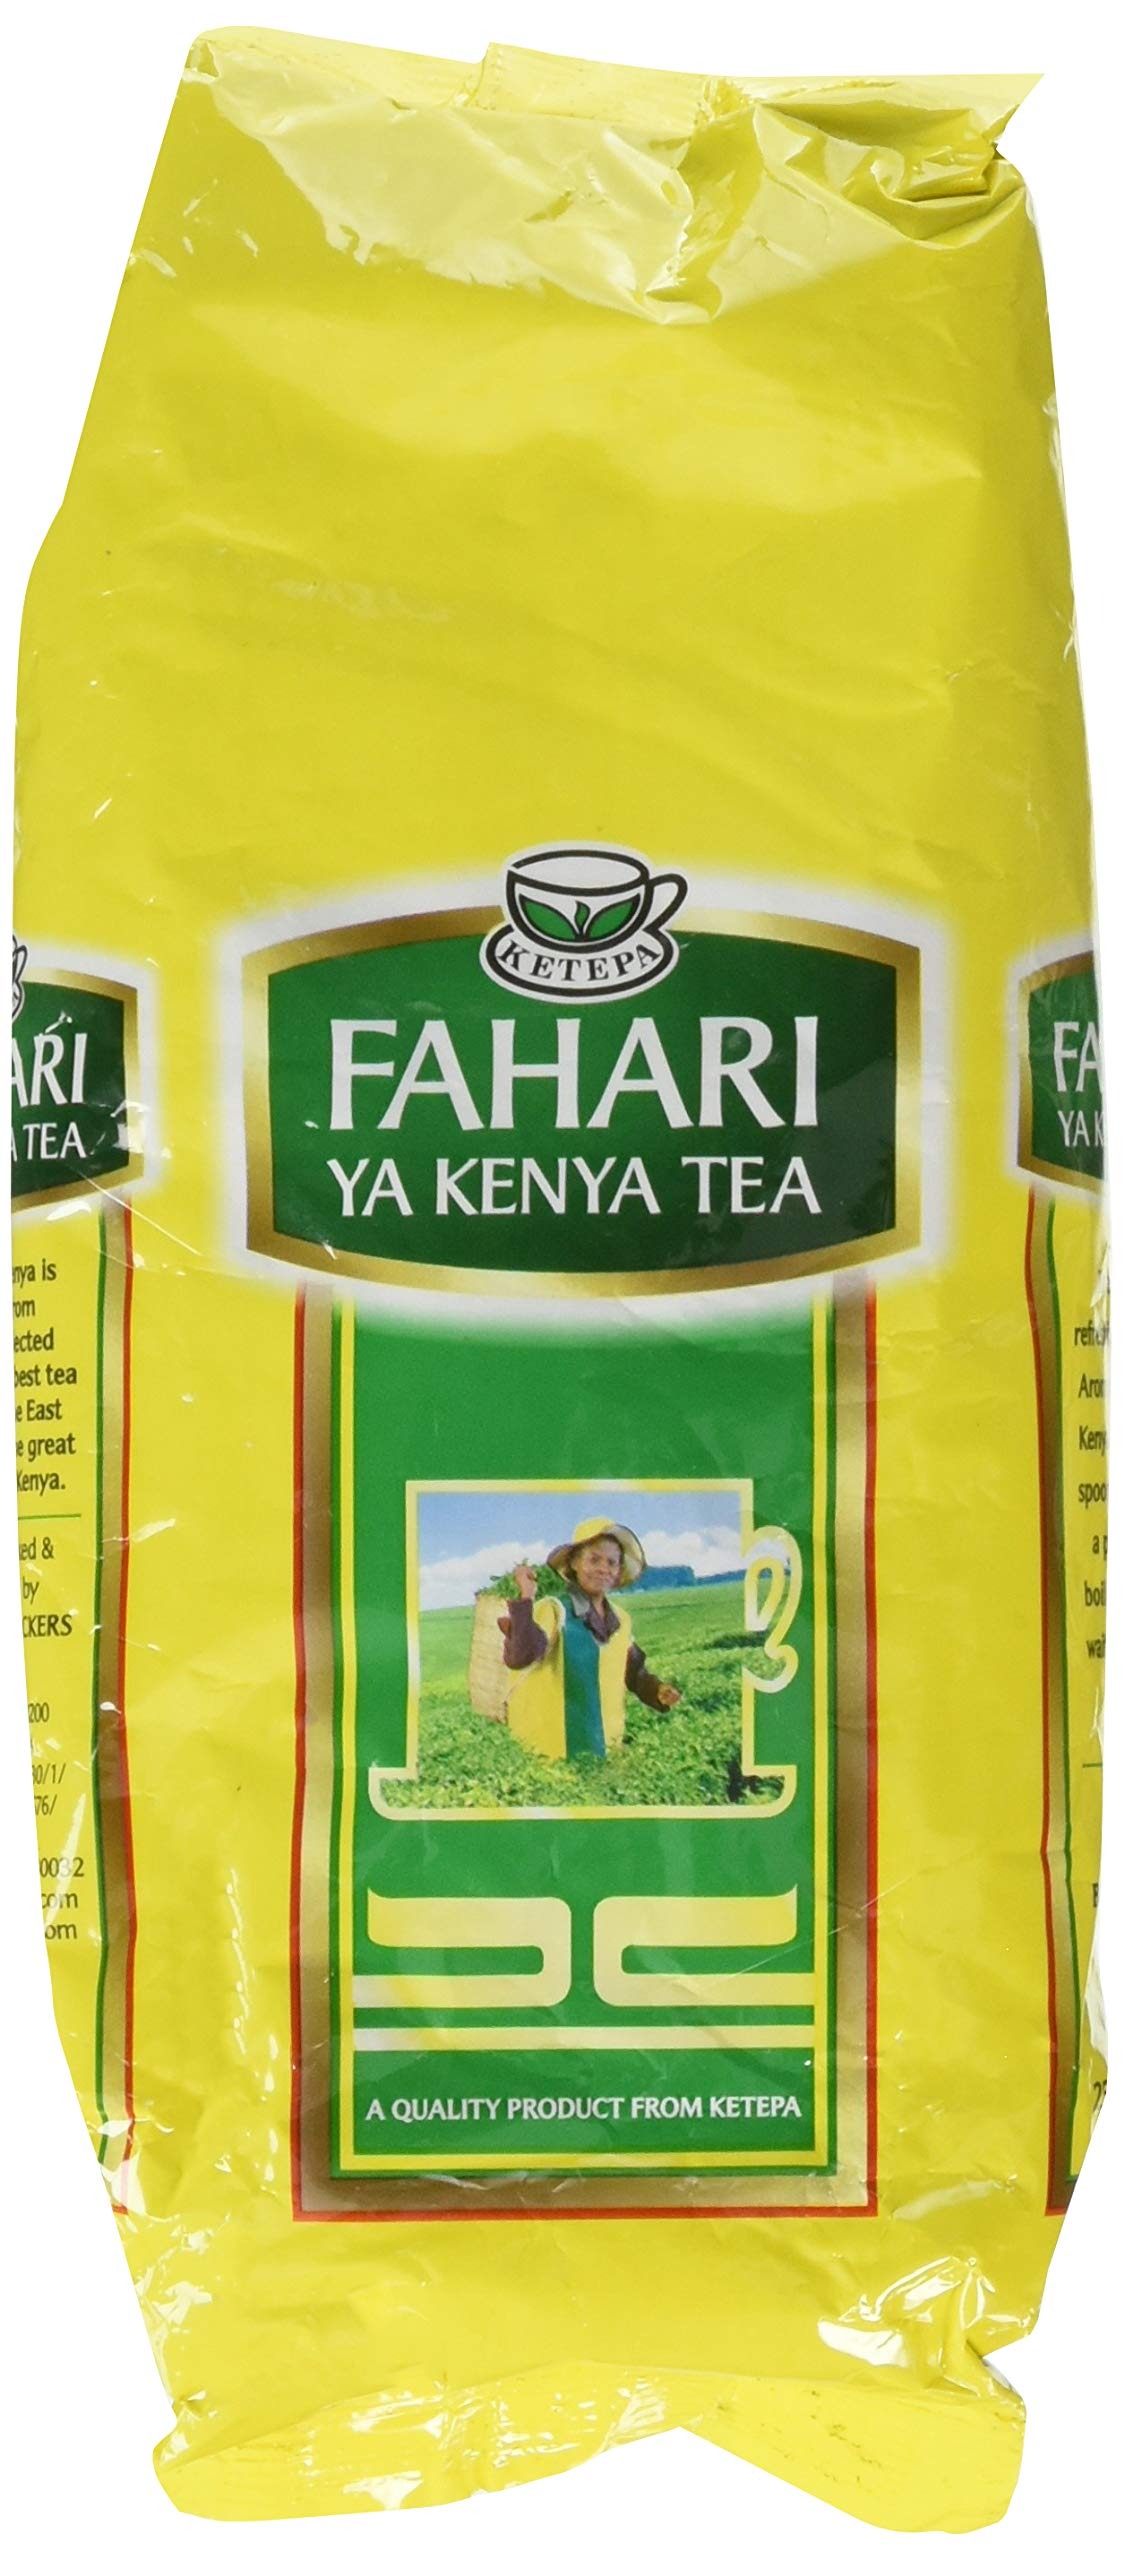
Item Name: Fahari Ya Tea by Ketepa, 250 g
Bullet Point: Kenyan Tea
Product Description: Enjoy the refreshing taste and aroma of Fahari Ya Kenya Tea. Fahari Ya Kenya Tea is blended from carefully selected teas from the best tea gardens in the East and West Rift Valley in Kenya.
Value: 8.8185
Unit: Ounce

Price: 10.97